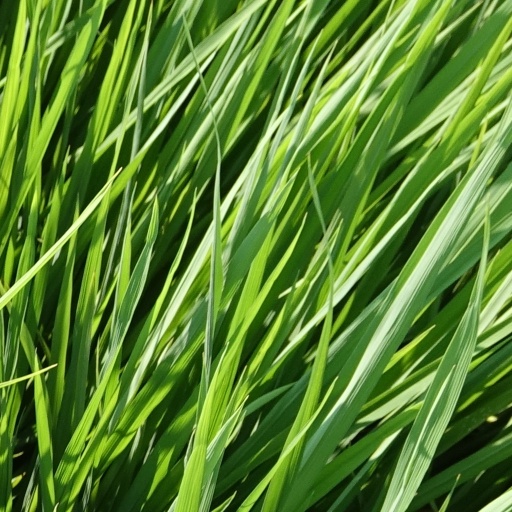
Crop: rice